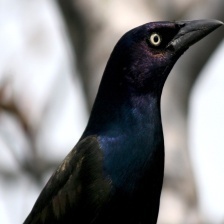
Species: COMMON GRACKLE
Scientific name: QUISCALUS QUISCULA